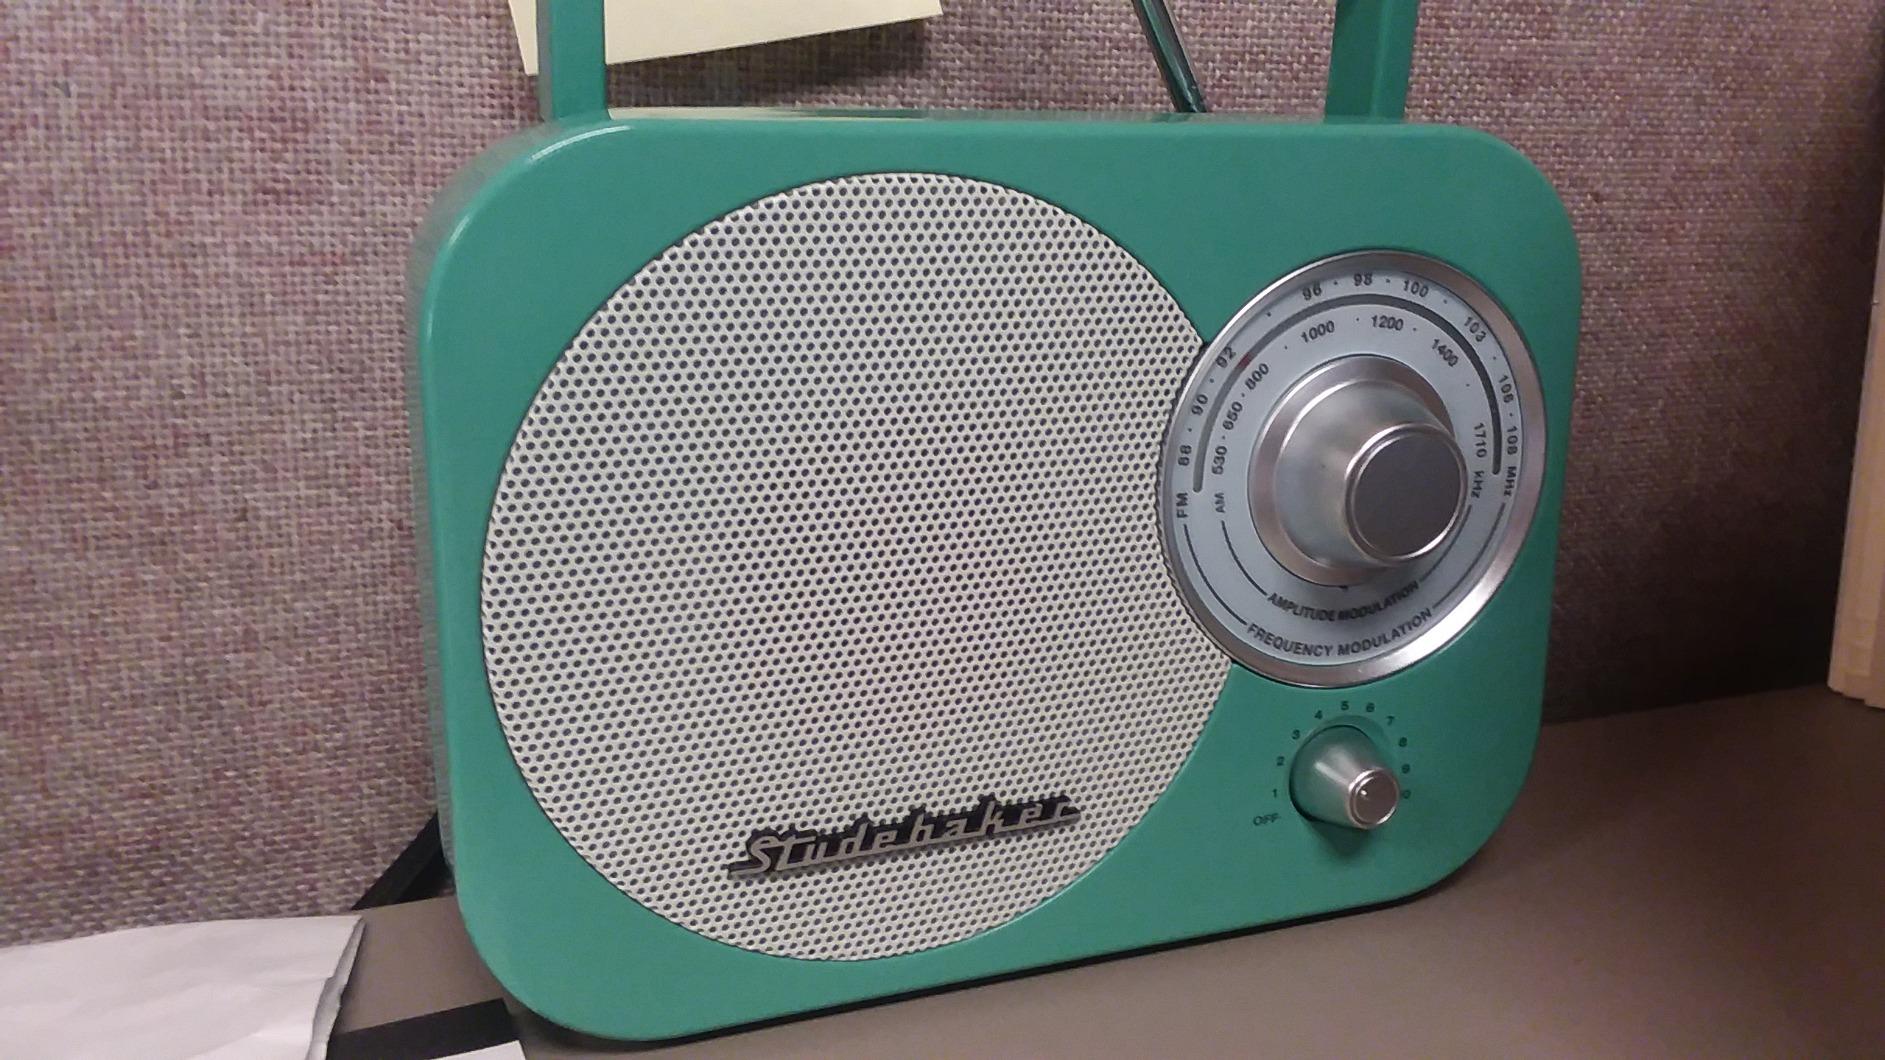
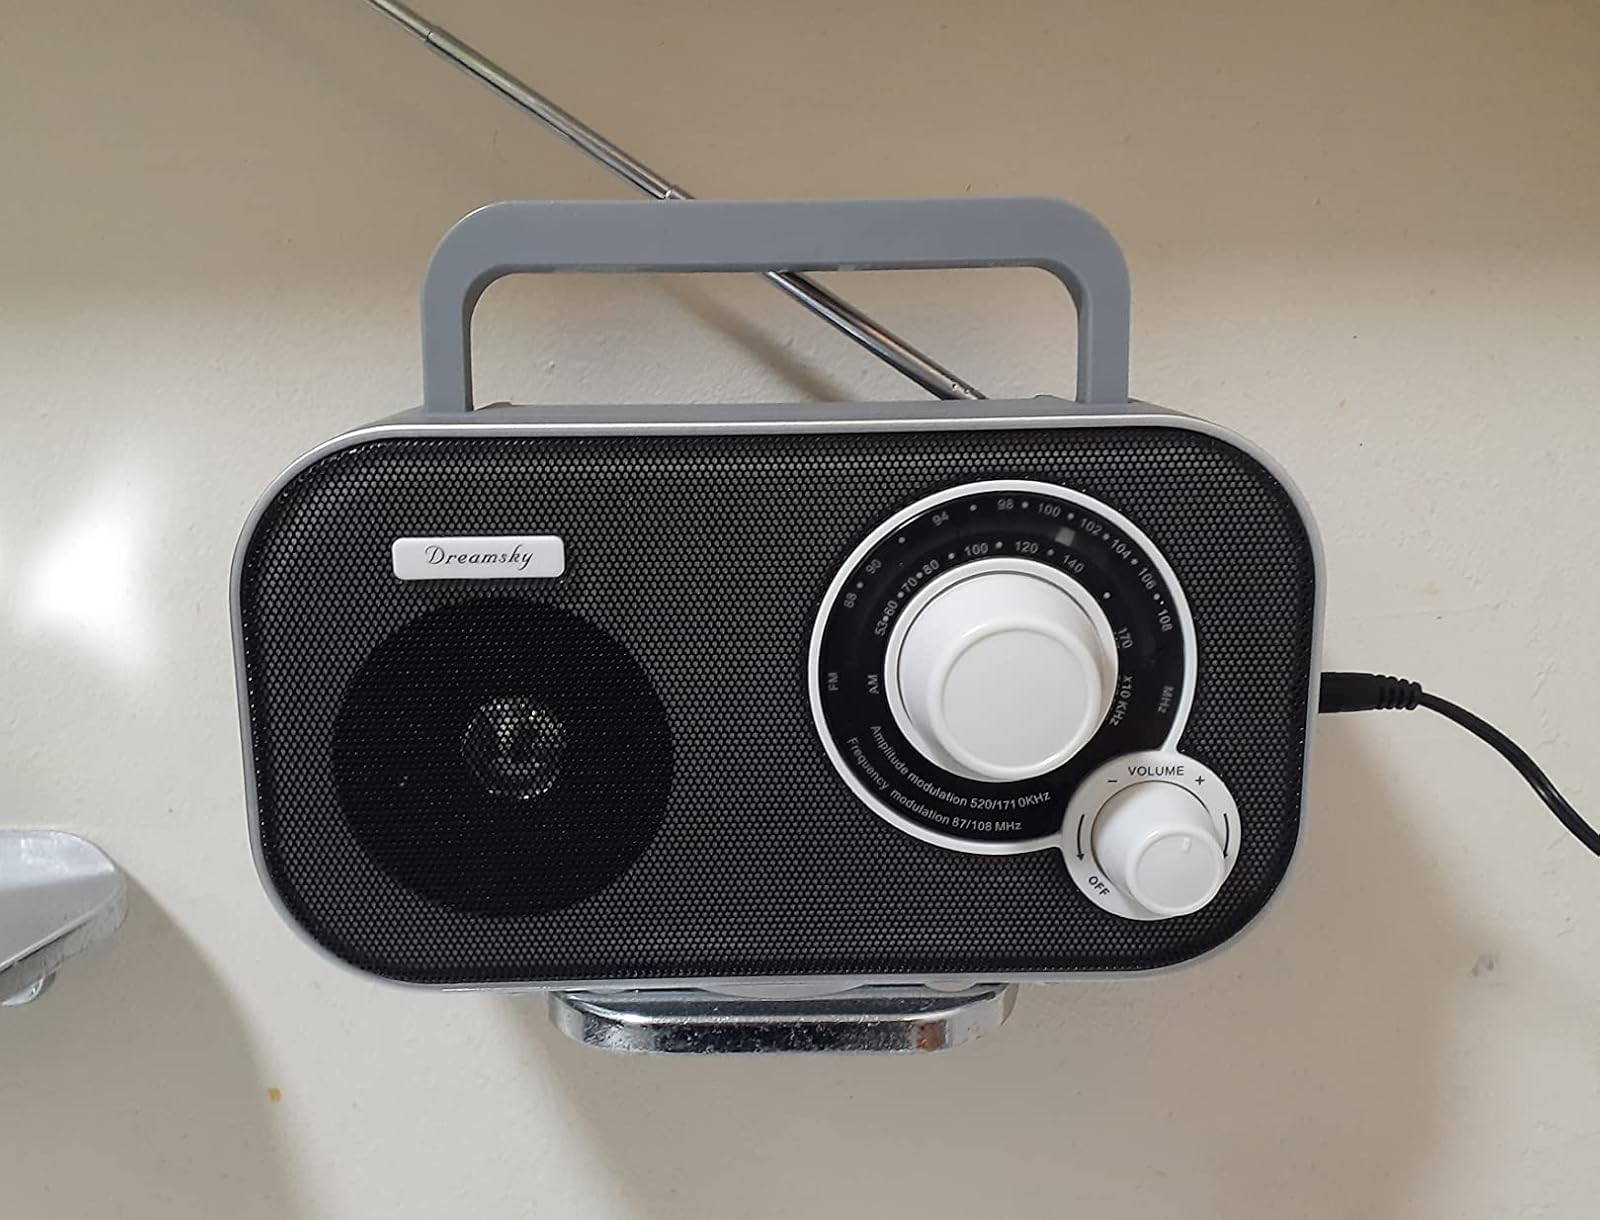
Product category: radio
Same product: no